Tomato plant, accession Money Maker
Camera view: horizontal (90 deg, fisheye); turntable rotation: 180 degrees
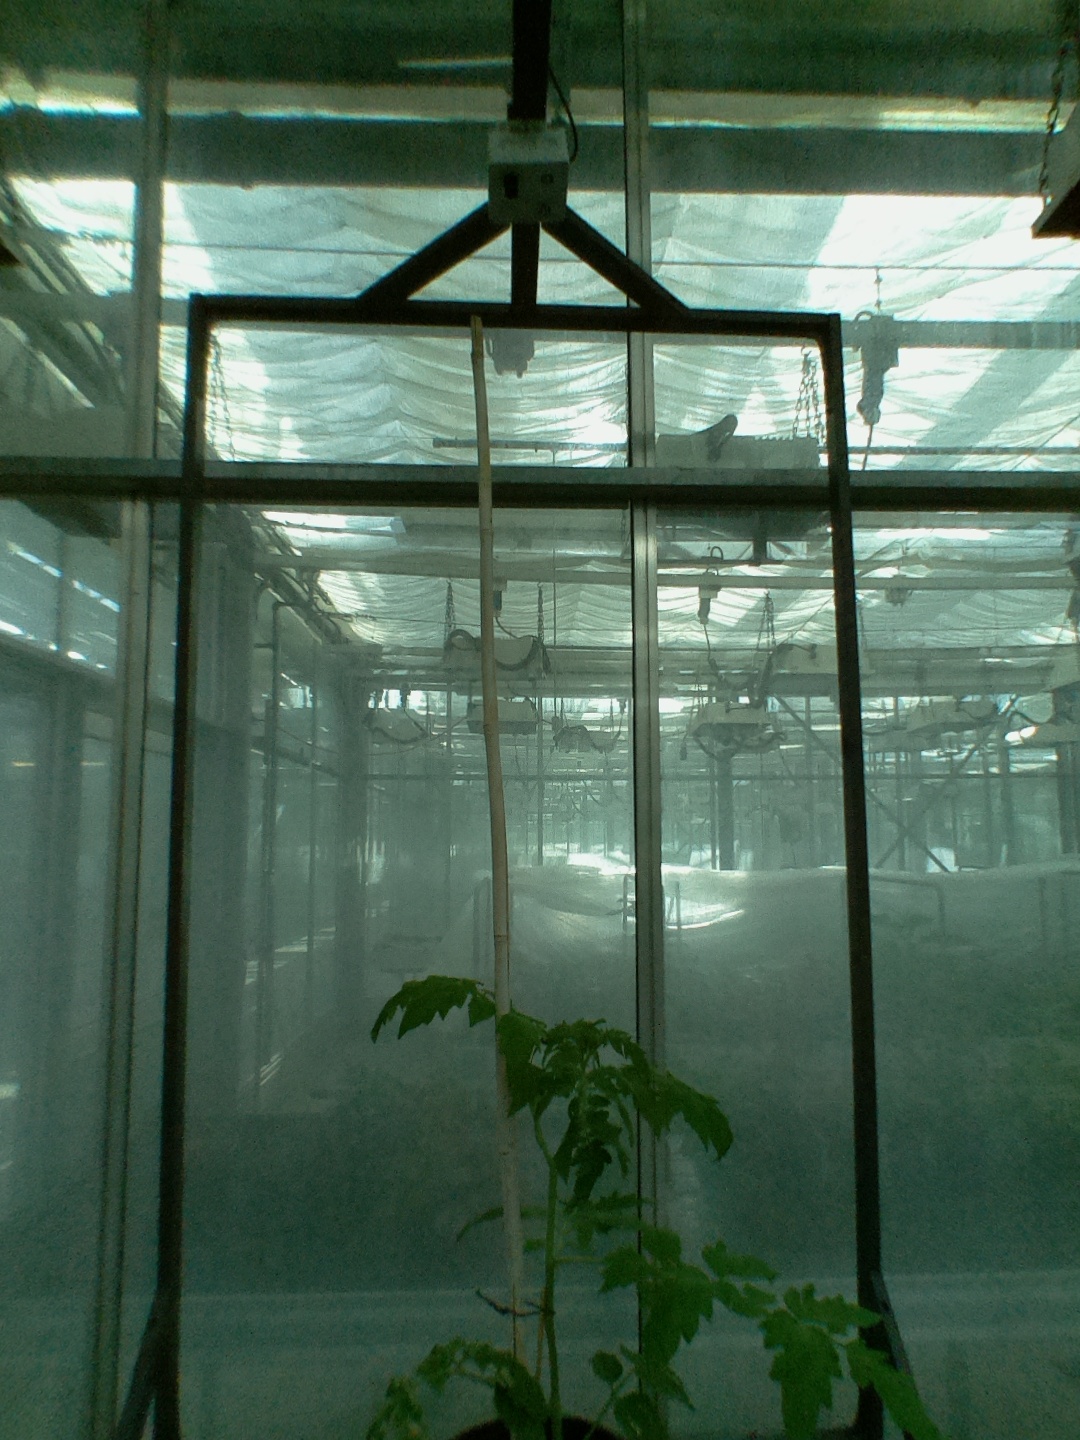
BBCH growth stage 14: 8 of true leaves visible